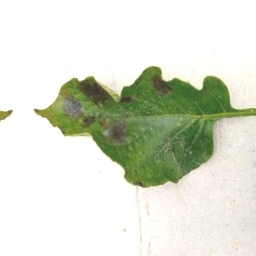
Etiqueta: Late Blight